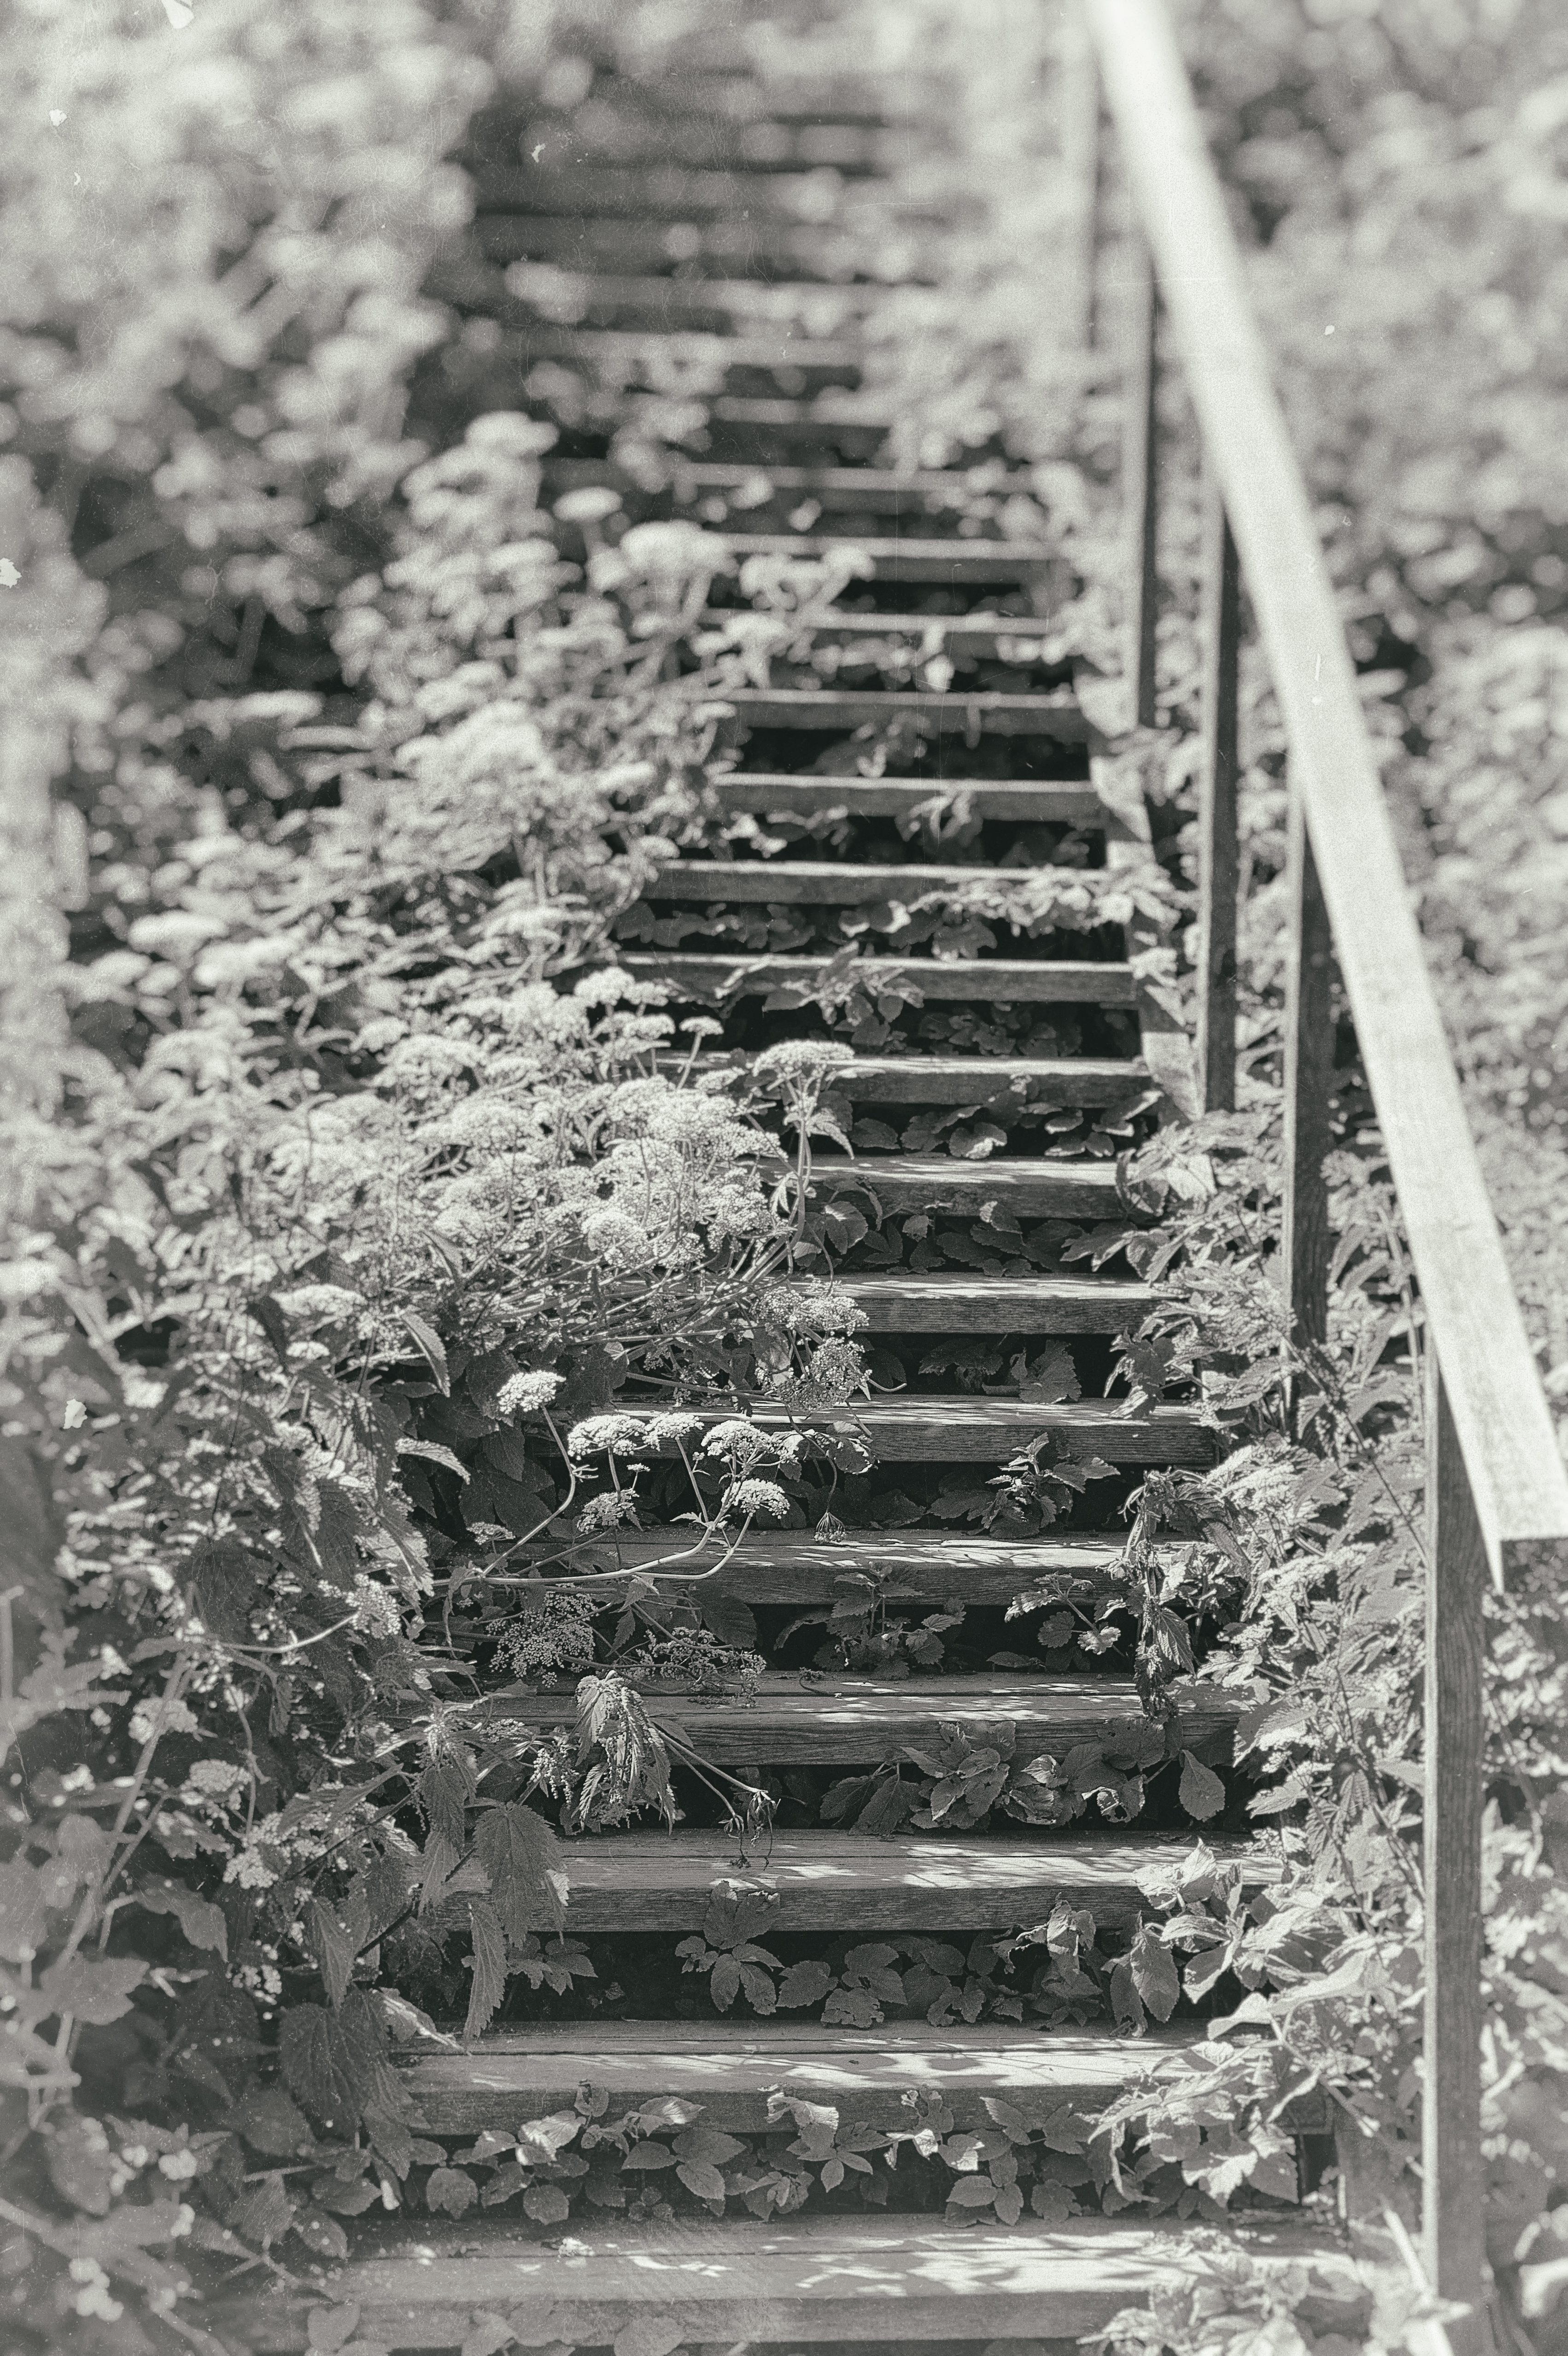
water, outdoor, snow, winter, black and white, track, white, photography, frost, steps, ice, railing, monochrome, season, plants, stairs, wooden, finland, helsinki, suomenlinna, freezing, monochrome photography